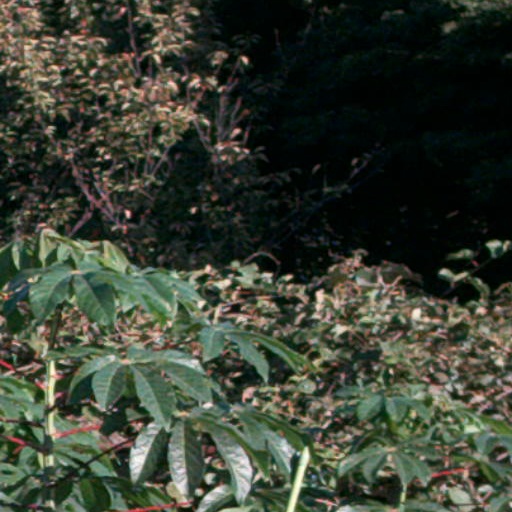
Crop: cassava